Ottenbach, Baden-Württemberg

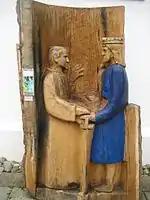
Ottenbach St. Sebastian church patrons Cyriakus und Gangolf

Ottenbach has no train station, but is integrated via the bus line 6 with several stops in Ottenbach in the Filsland-bus network.